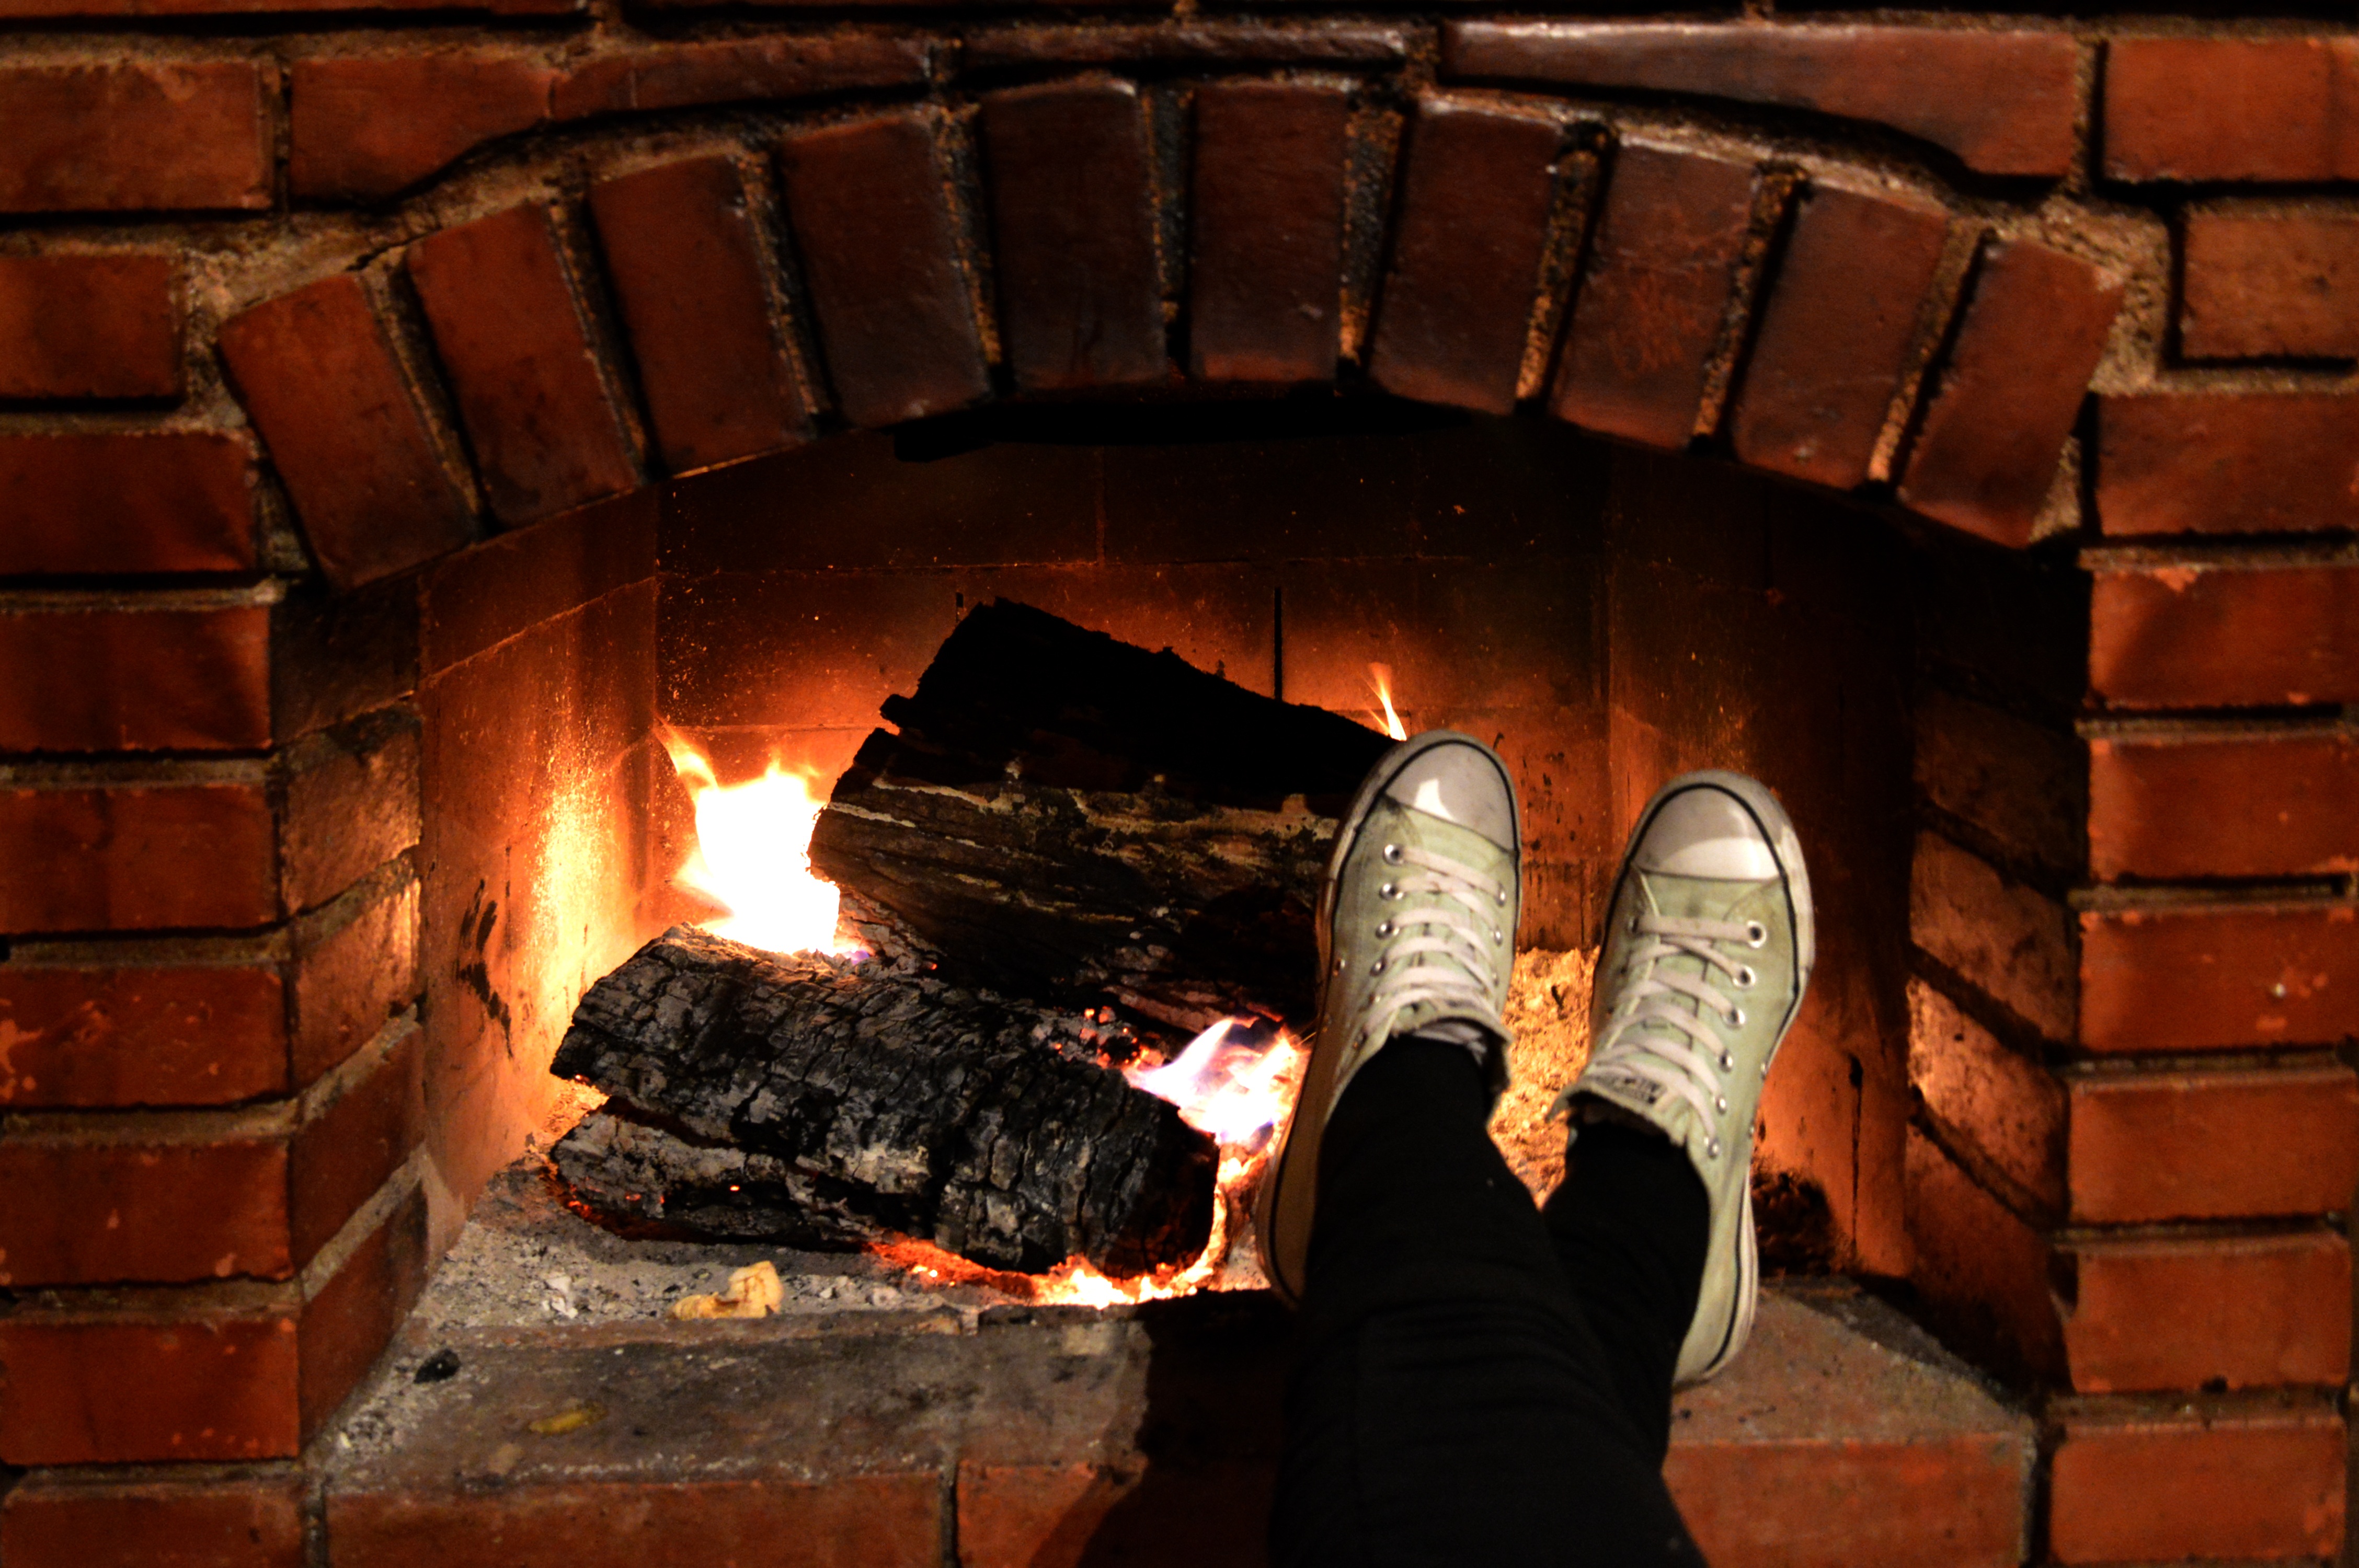
wood, feet, fire, fireplace, brick, shoes, temple, converse, chill, hearth, masonry oven